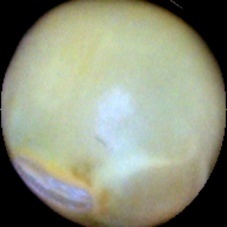
Label: Immature